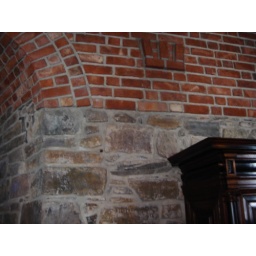
The gray stones are where the original castle used to be. They are over 800 yrs. old!